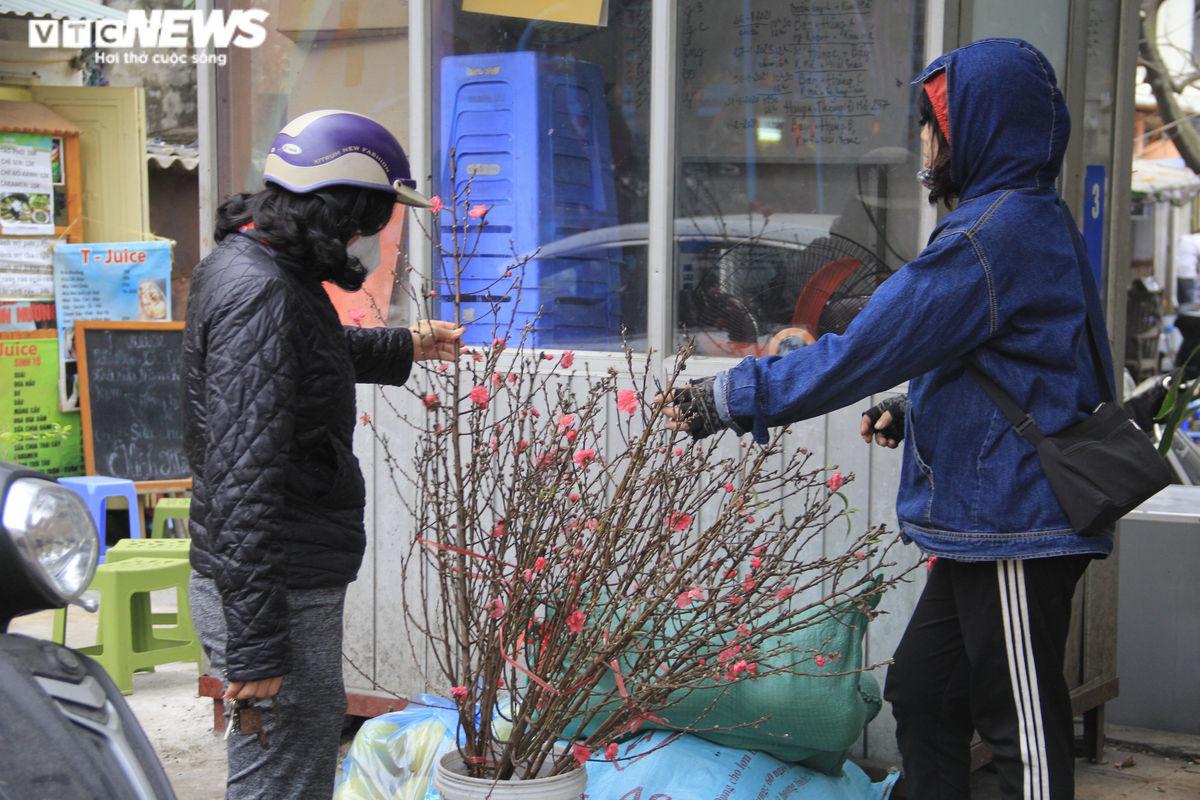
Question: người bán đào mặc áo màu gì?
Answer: màu xanh dương